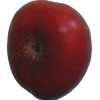
Label: nectarine_flat